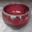
Label: bowl